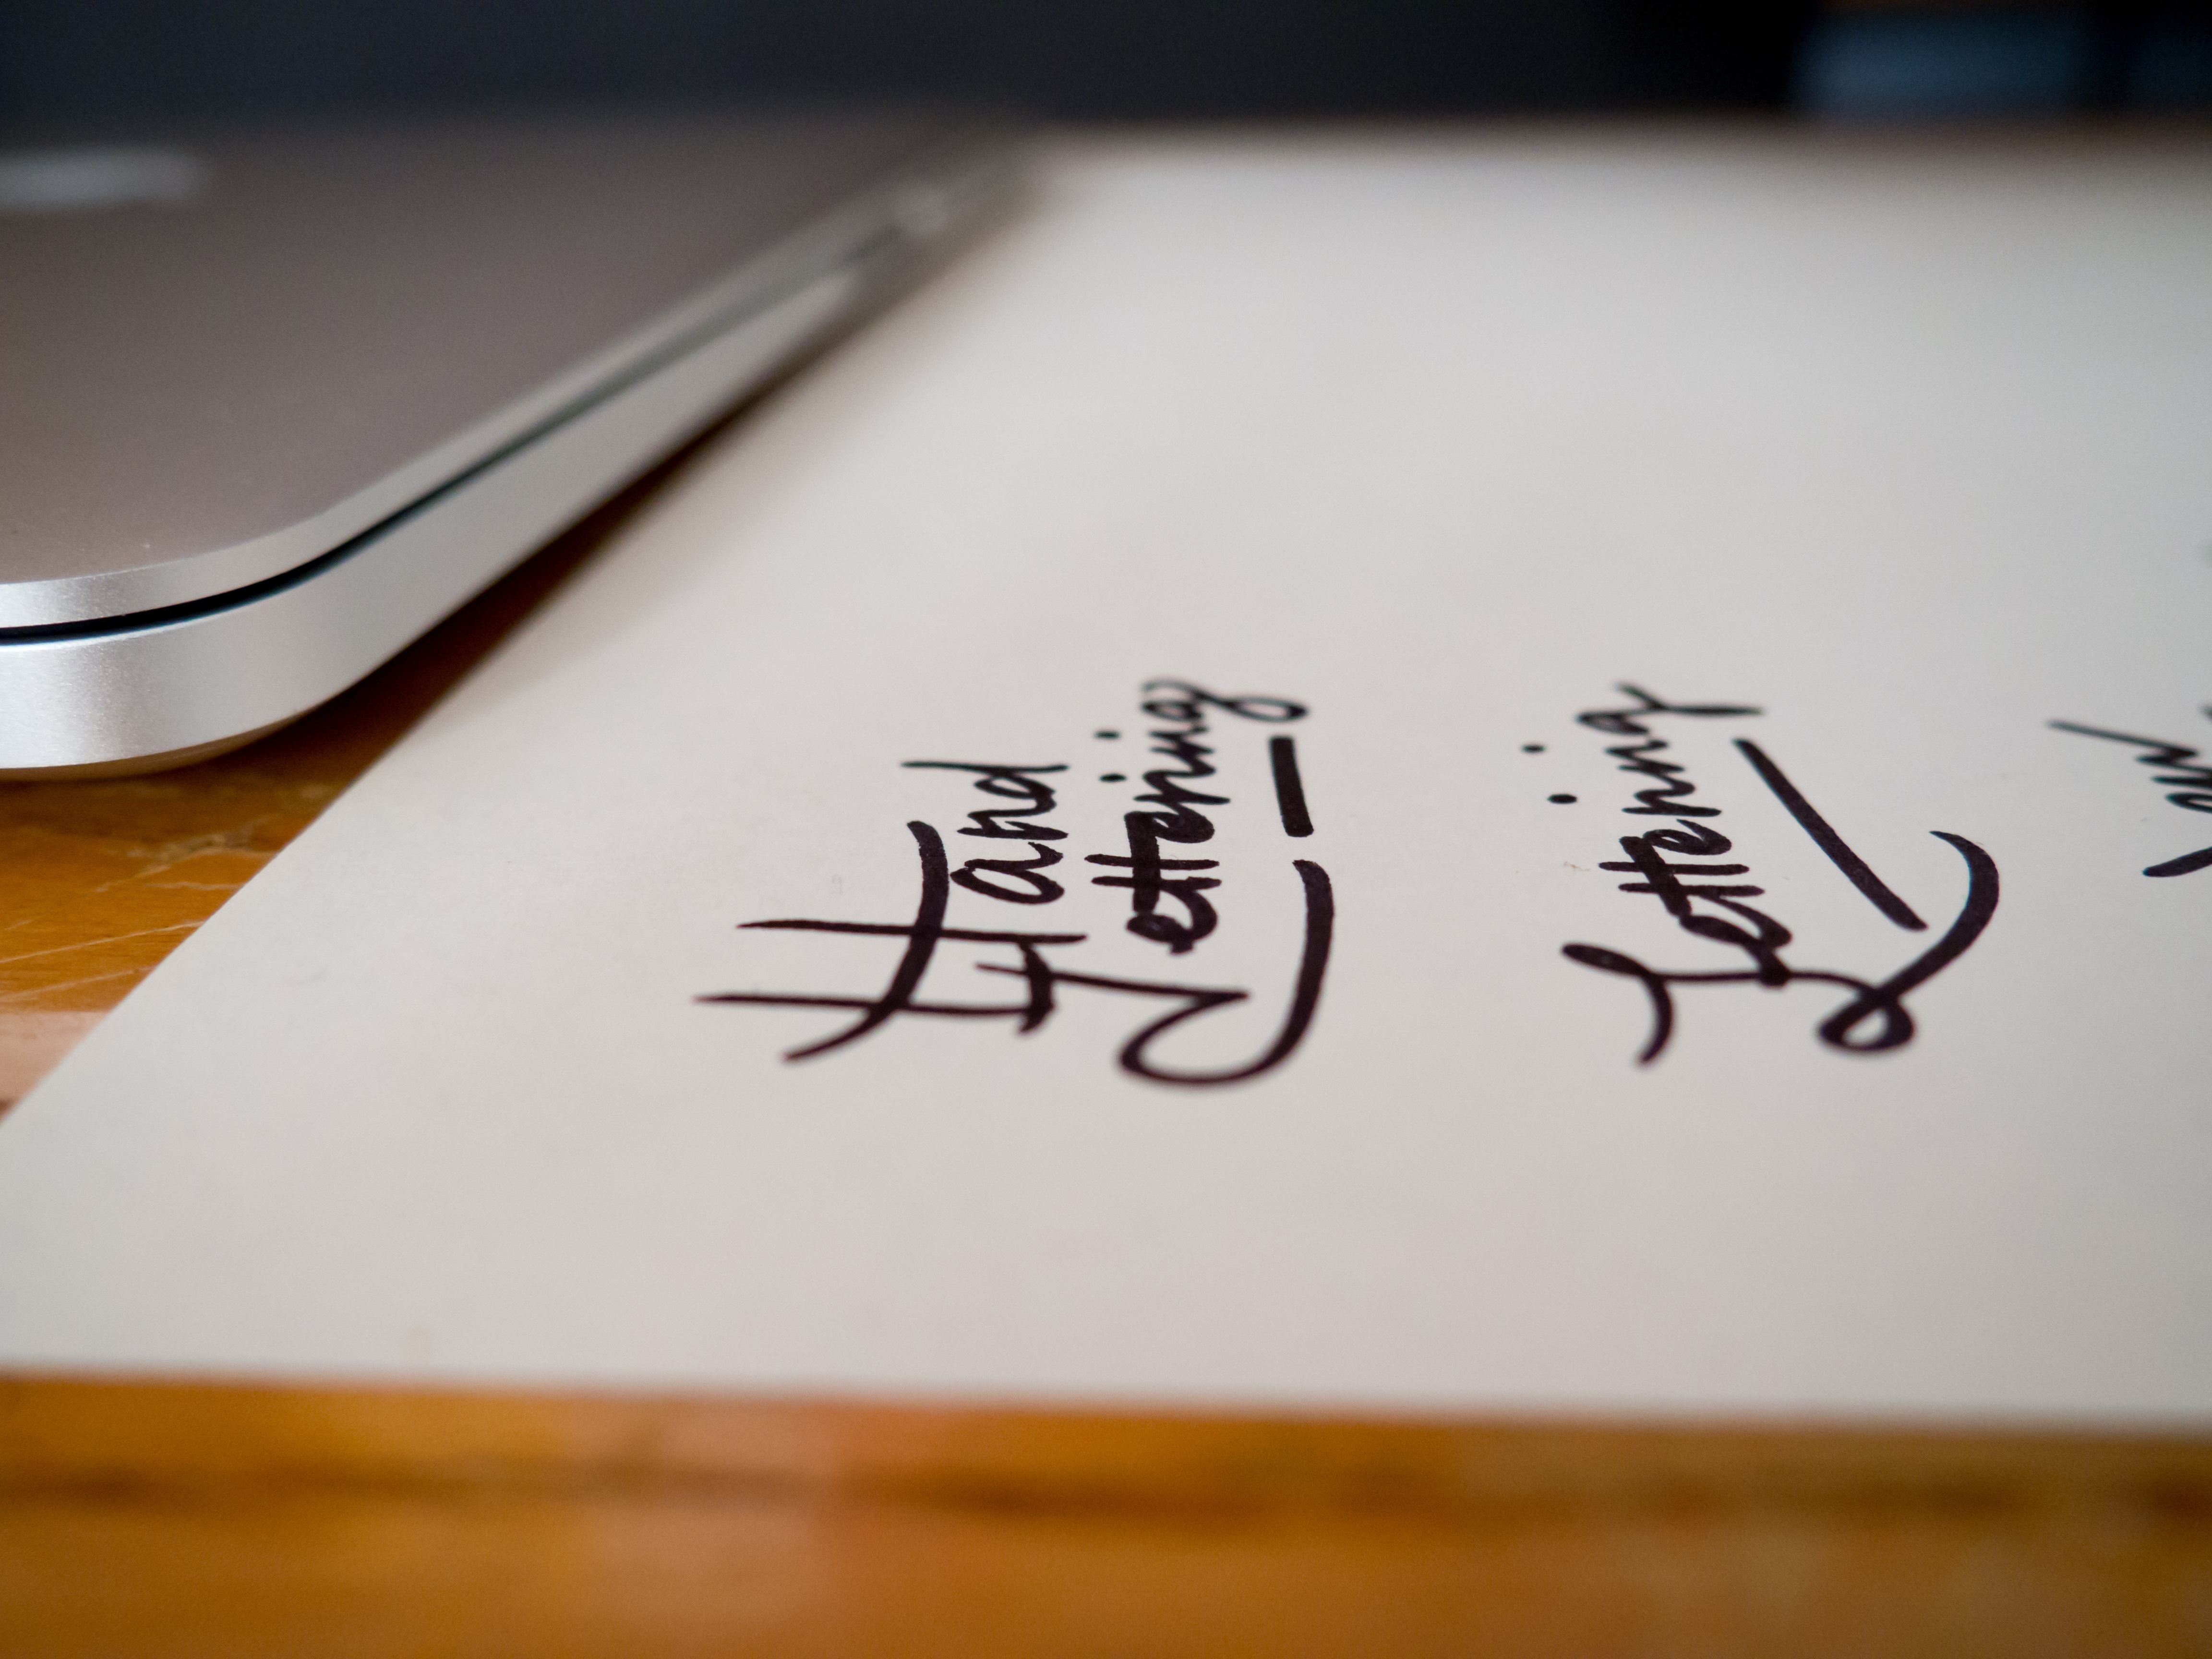
calligraphy, text, font, handwriting, art, ink, writing, artwork